Toronto Stock Exchange

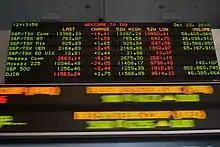
TMX's LED board displaying TSX information

In 1977, it launched the TSE 300 index and introduced the CATS (Computer Assisted Trading System), an automated trading system, and began to use it for the quotation of less liquid equities. In 1983, the TSE vacated its Art Deco headquarters on Bay Street and moved into the Exchange Tower. The old TSE building later became the Design Exchange, a museum and education centre. On April 23, 1997, the TSE's trading floor closed, making it the second-largest stock exchange in North America to choose a floorless, electronic (or virtual trading) environment.